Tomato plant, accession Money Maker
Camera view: tilt-top (135 deg); turntable rotation: 270 degrees
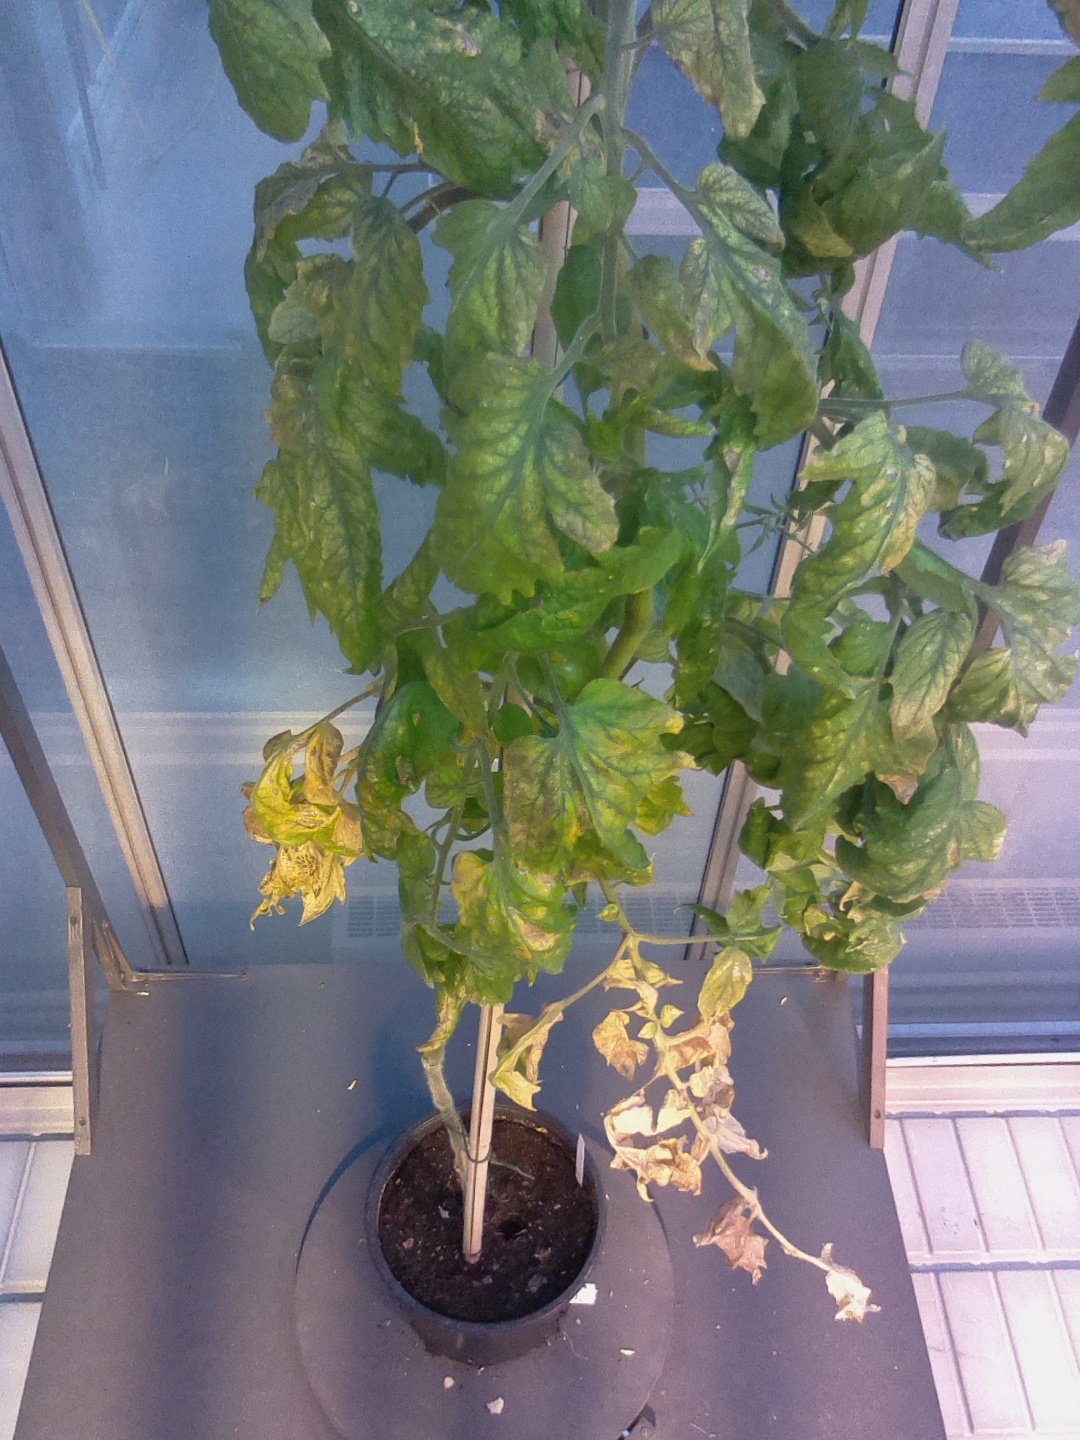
BBCH growth stage 78: 80% -90% of final fruit size